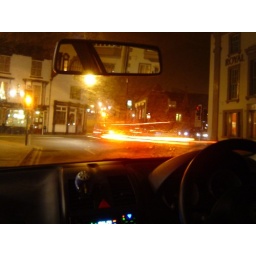
As we slowed for an orange traffic light a car zoomed past. On Old Elvet, in Durham